HMS Pearl (1762)

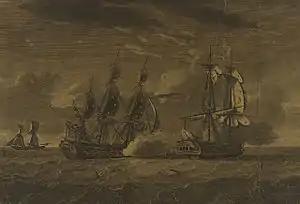
Dark engraving showing two sailing frigates on the starboard quarter, fighting a running battle. A smaller vessel is in the distance.

With the arrival of winter and the associated impracticalities of keeping a fleet at sea during bad weather, the British switched their attention to the Leeward Islands, where the French had already been active; capturing the Island of Dominica in September.